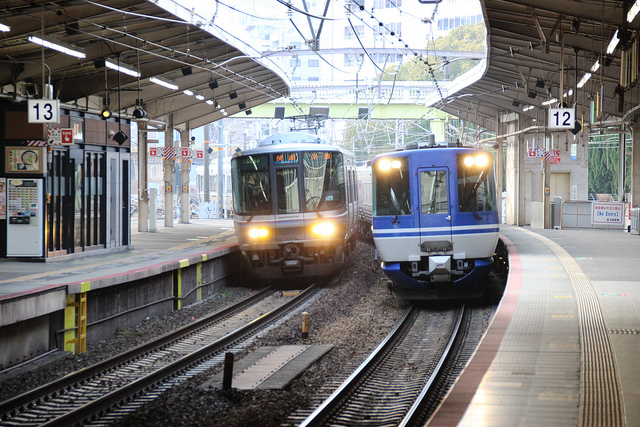
A blue train is overtaking the white train

Two trains traveling past each other on train tracks.

two trains on train tracks at a train station

A blue and white train beside a silver train.